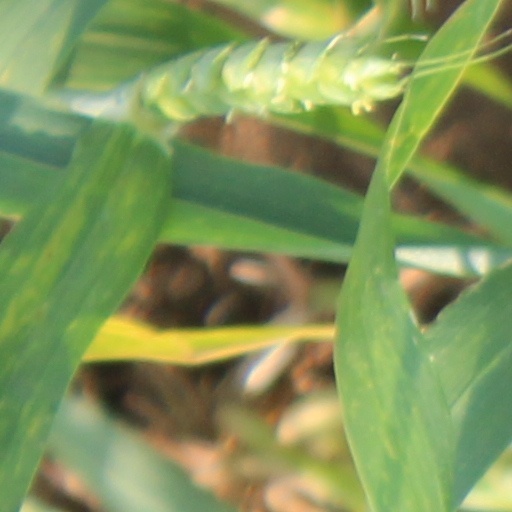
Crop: wheat